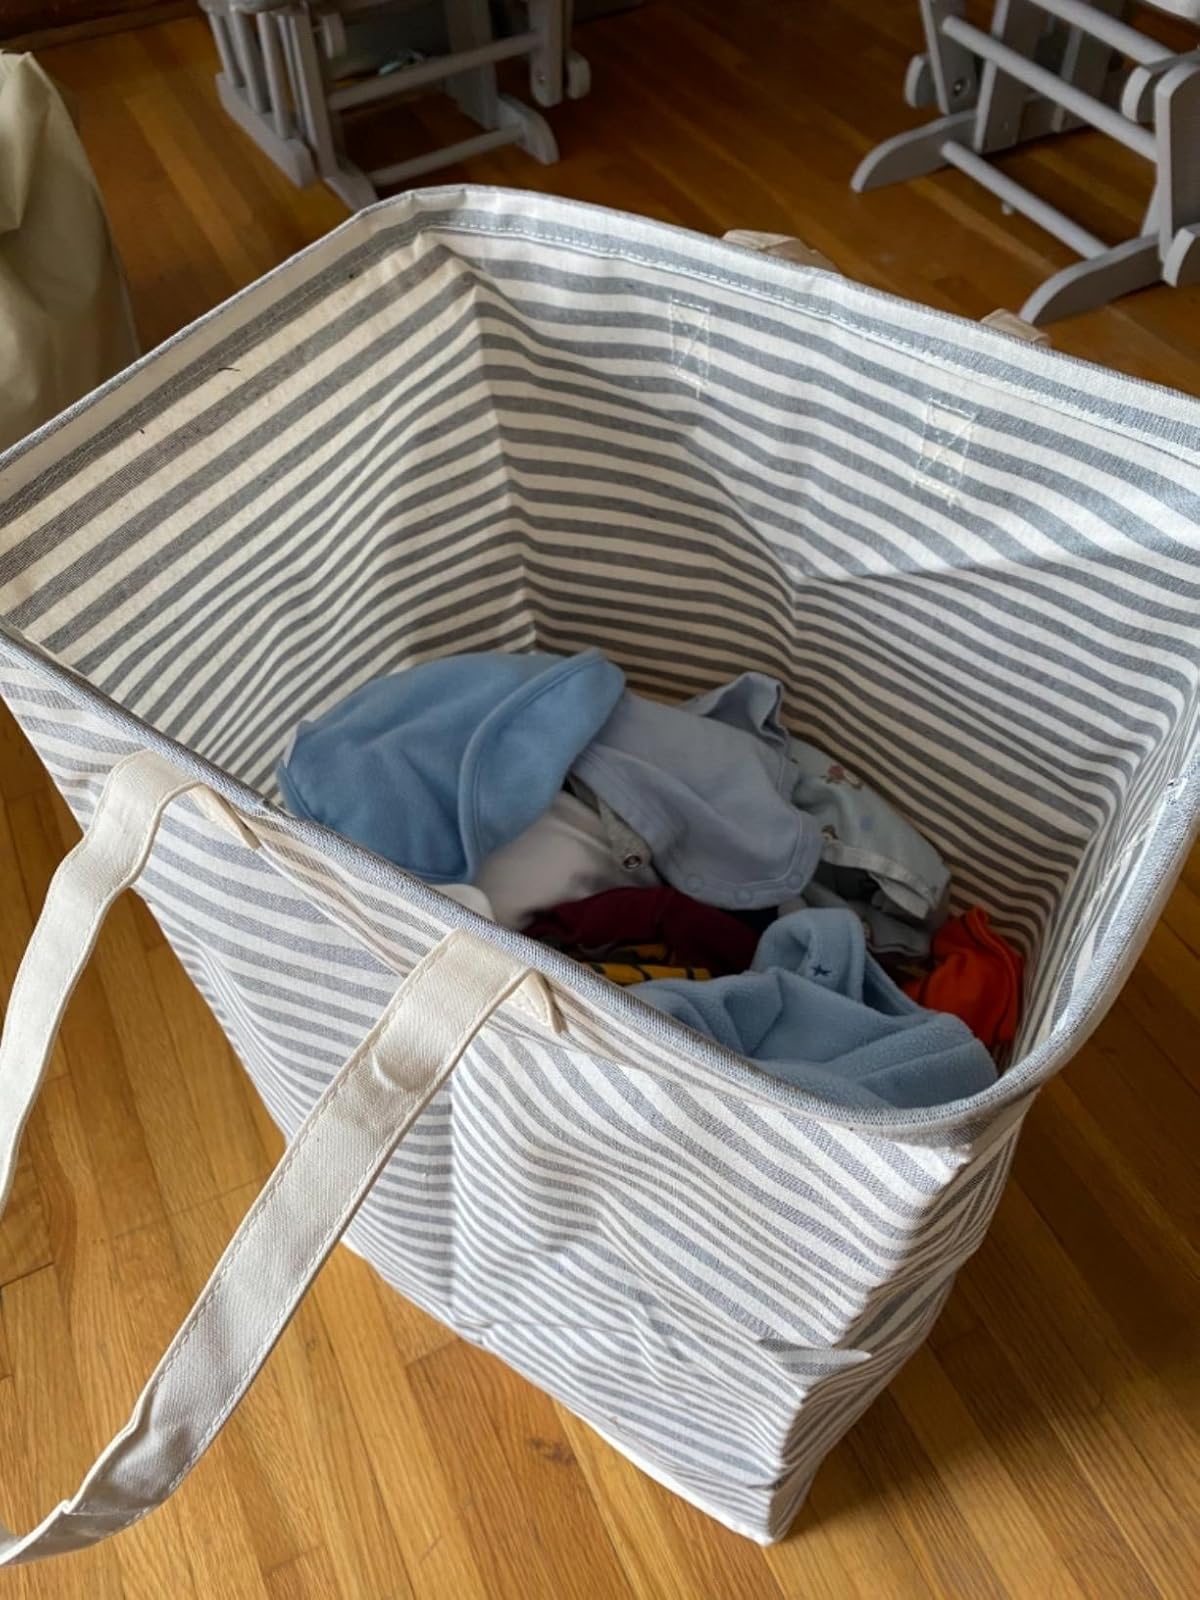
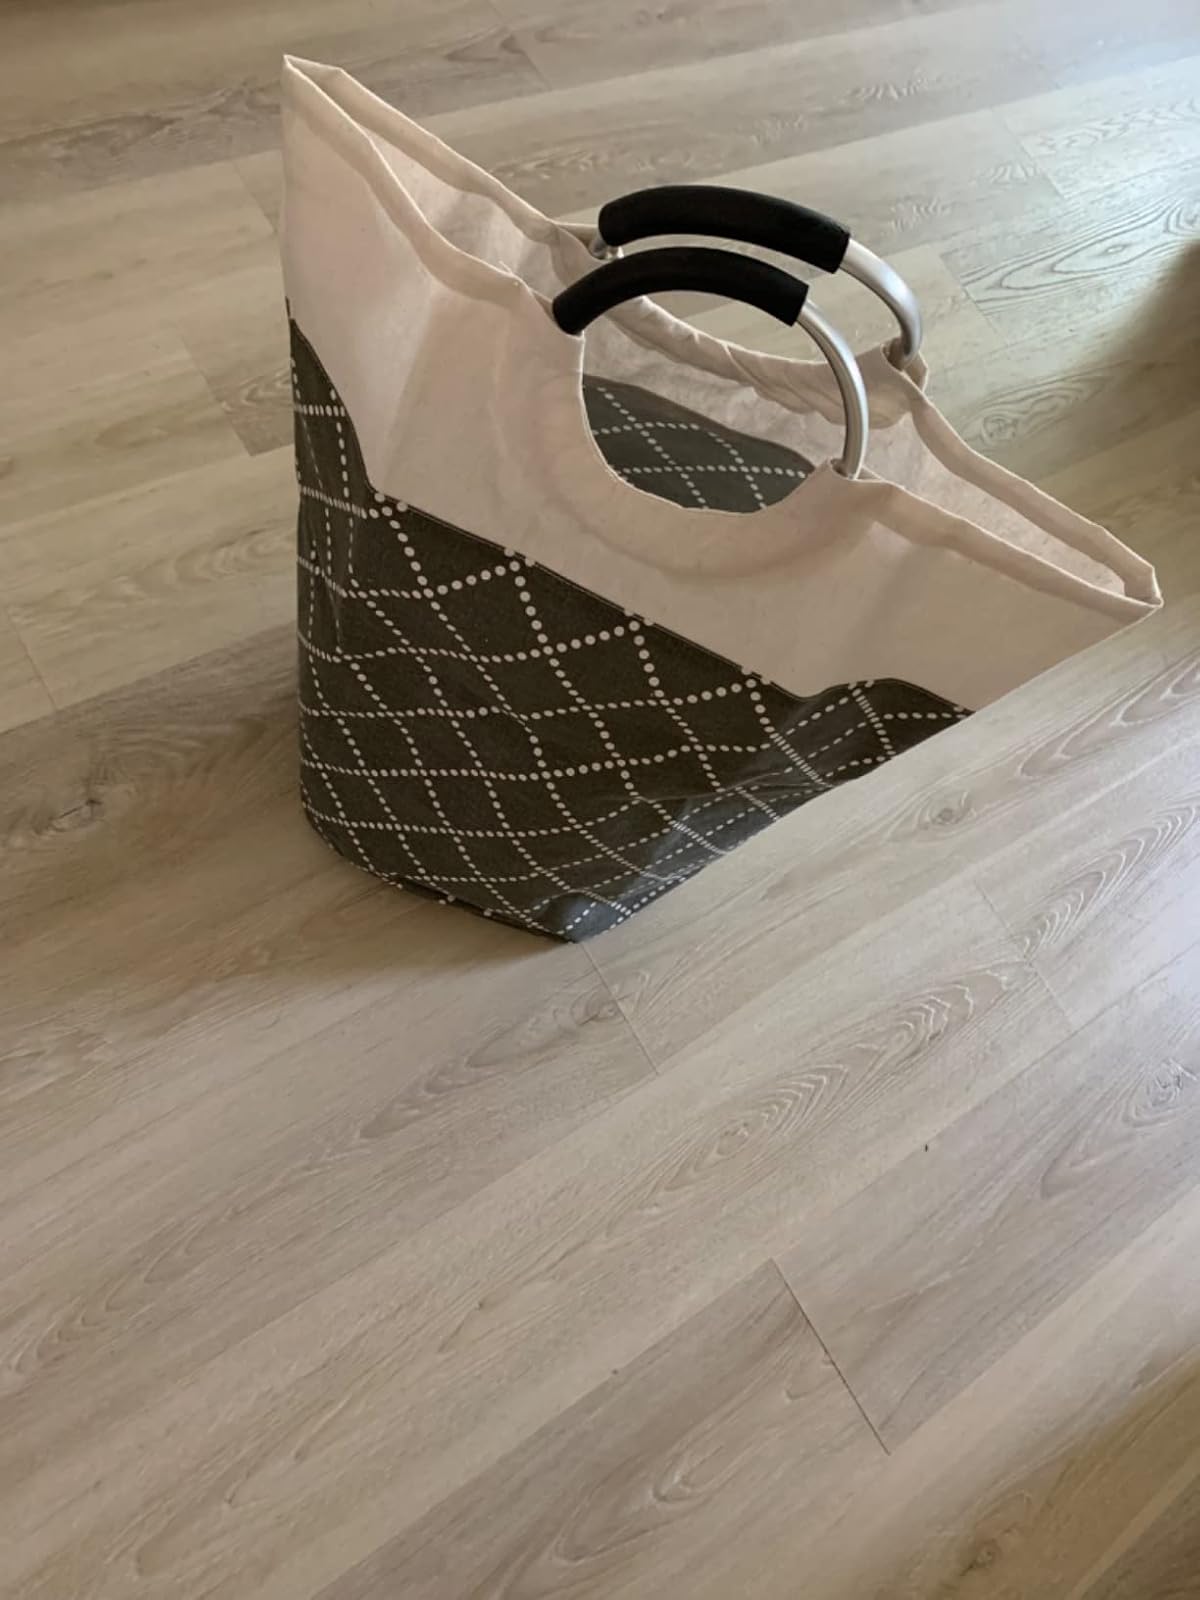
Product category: items_hamper
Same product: no